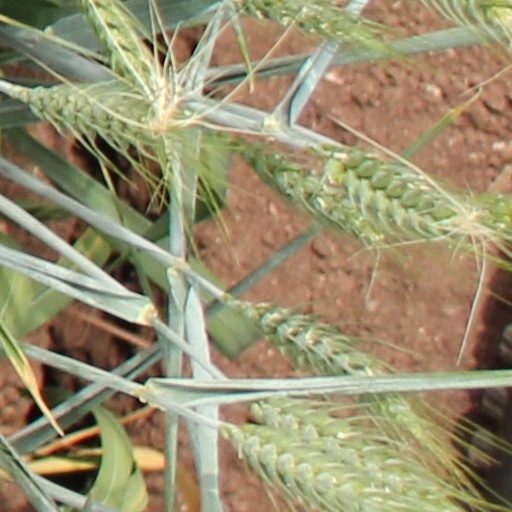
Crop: wheat